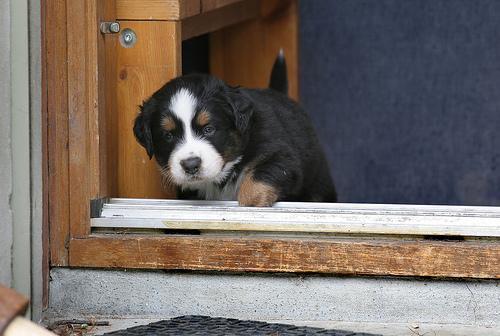
Appenzeller